SS Boniface (1928)

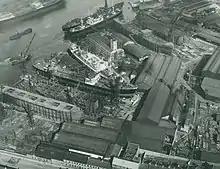
Aerial view of Hawthorn, Leslie & Co's shipyard in Hebburn

Hawthorn Leslie and Company built "Basil" and "Boniface" on the River Tyne at Hebburn, County Durham. The combined price of the two ships to Booth Line was £218,000.